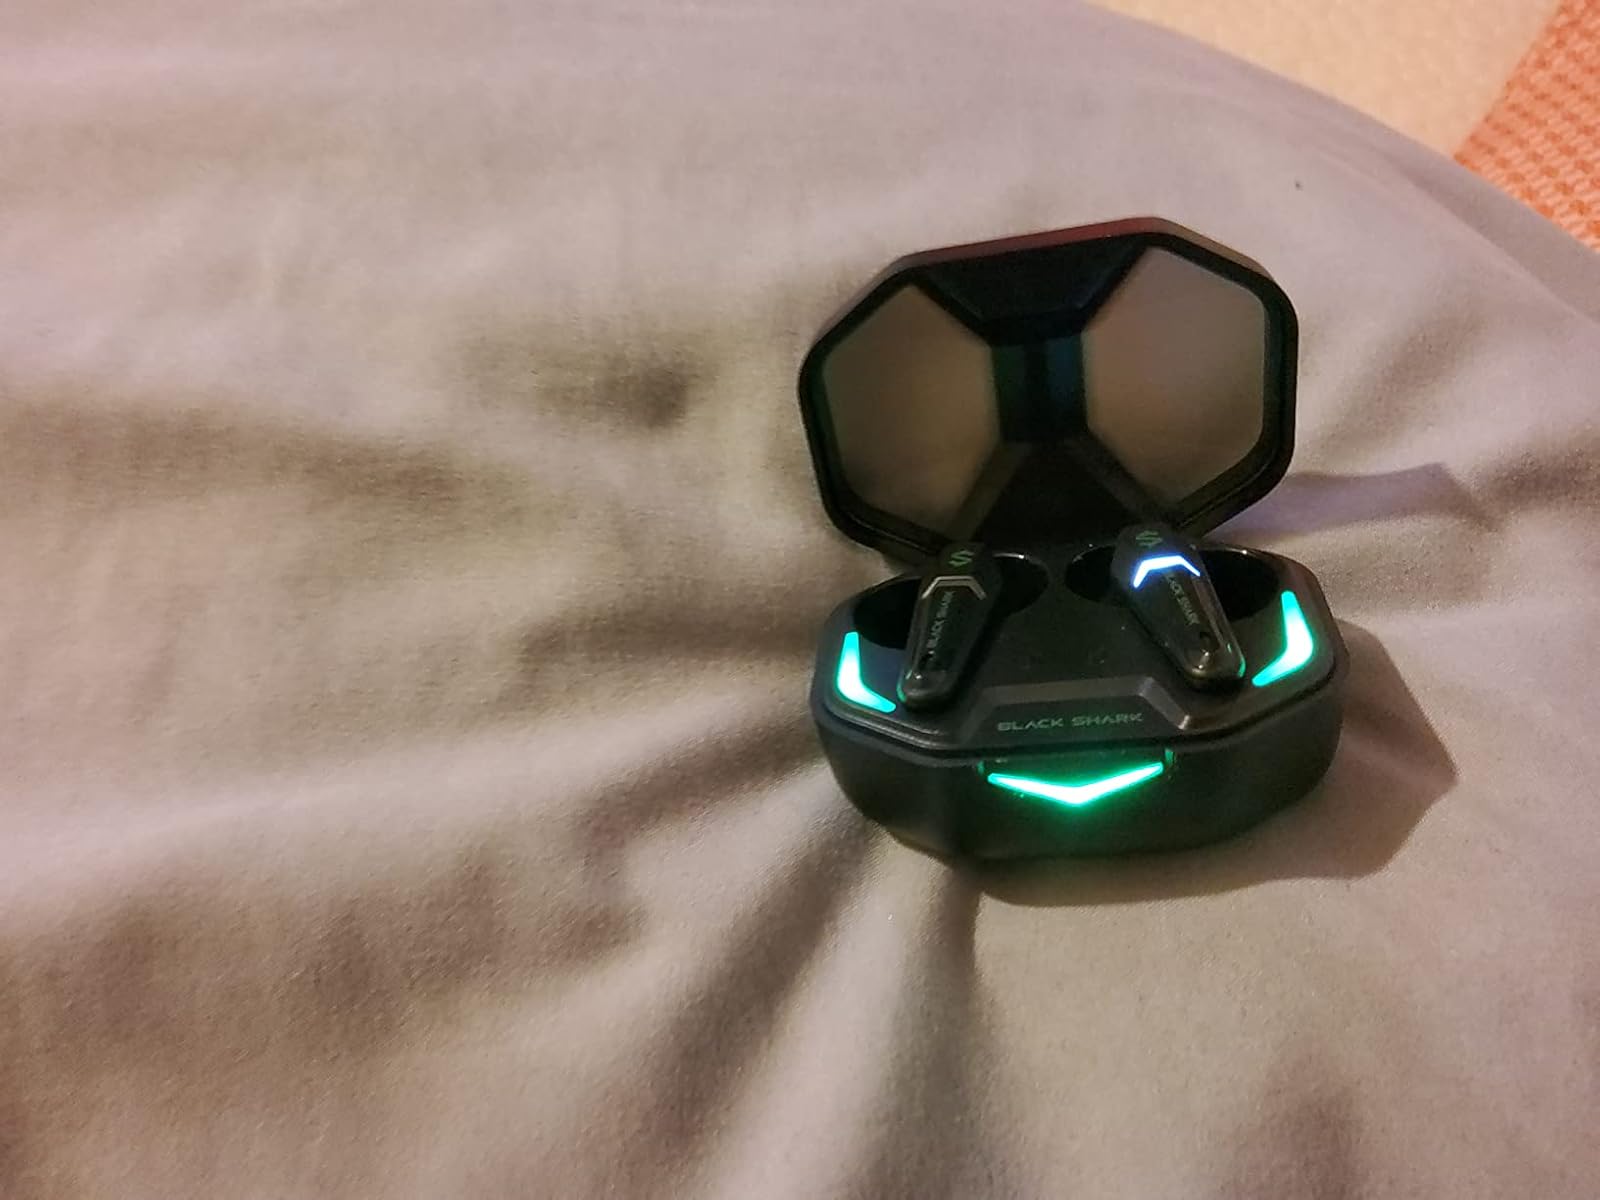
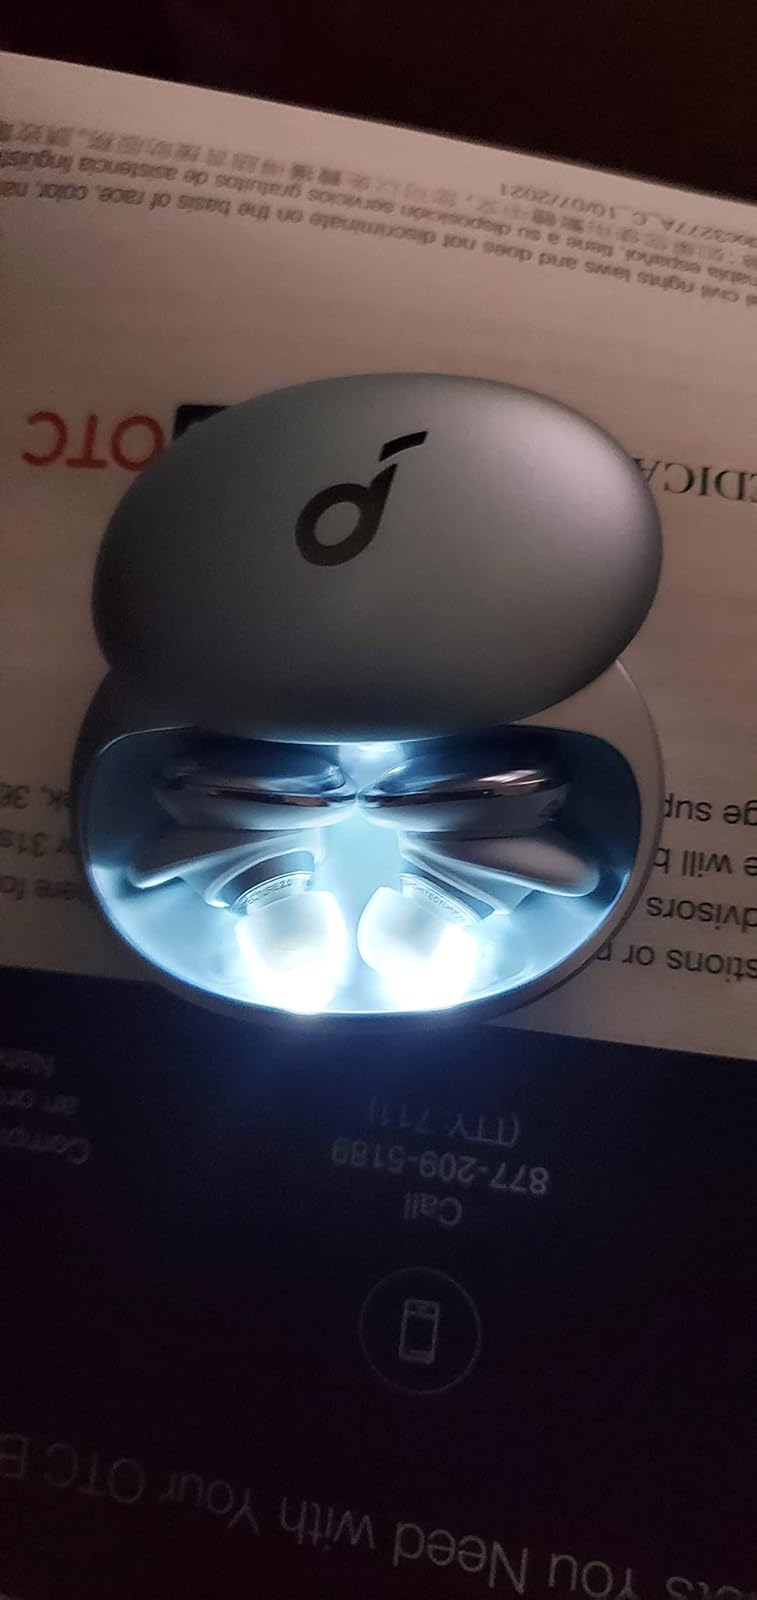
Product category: earbuds
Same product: no